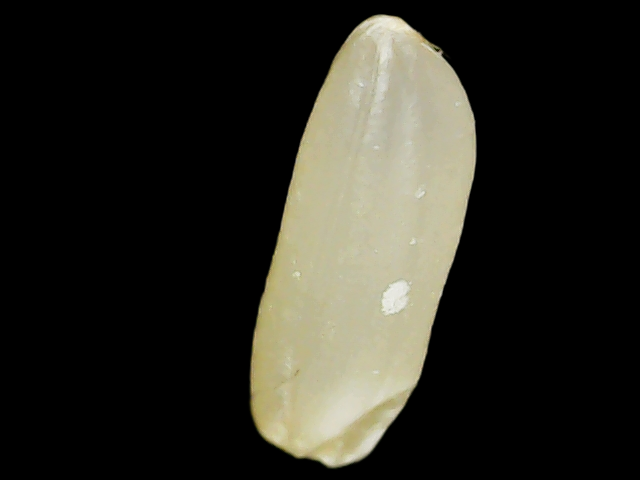
Rice variety: Binadhan12